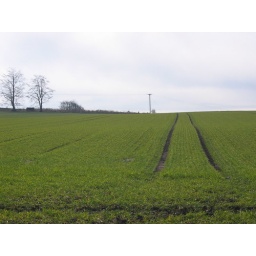
field near my house